Ichthyovenator

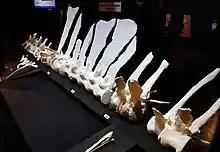
Casts of the vertebrae seen from behind

In 2012, Allain and colleagues assigned "Ichthyovenator" to the Spinosauridae; more precisely to the subfamily Baryonychinae in a basal position as the sister taxon of a clade formed by "Baryonyx" and "Suchomimus". In Allain's 2014 abstract, he found "Ichthyovenator" instead as belonging to the Spinosaurinae, due to the lack of serrations on its teeth and the similarities of its vertebrae to those of "Sigilmassasaurus". In a 2015 phylogenetic analysis by Evers and colleagues, they suggested the apparent presence of both baryonychine and spinosaurine characteristics in "Ichthyovenator" means the distinction between the two subfamilies may not be as clear as previously thought. In 2017, American palaeontologist Mickey Mortimer informally hypothesized "Ichthyovenator" may have been a sail-backed carcharodontosaurid dinosaur closely related to "Concavenator," rather than a spinosaurid. Mortimer considered "Ichthyovenator" as "incertae sedis" (of uncertain taxonomic affinity) within the clade Orionides, pending description of the new material, which he states will likely confirm "Ichthyovenator"s spinosaurid identity; however, he no longer has this identification on his website. A 2017 analysis by Sales and Schultz questioned Baryonychinae's validity, citing the morphology of Brazilian spinosaurids "Irritator" and "Angaturama", and suggesting they may have been transitionary forms between the earlier baryonychines and the later spinosaurines. The authors said with further research, Baryonychinae may be found to be a paraphyletic (unnatural) grouping. "Ichthyovenator"s spinosaurine classification was supported by Thomas Arden and colleagues in 2018, who resolved it as a basal member of the group due to its tall dorsal sail. Their cladogram can be seen below: